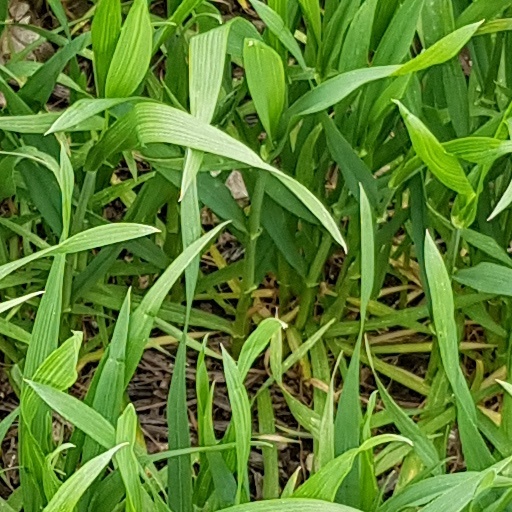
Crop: wheat